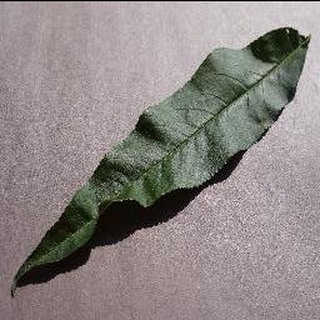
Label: healthy_peach